Dagfin Werenskiold

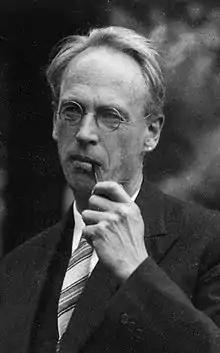
Dagfin Werenskiold

He was born in Bærum Municipality as son of Norwegian painter and illustrator Erik Werenskiold, and brother of geologist Werner Werenskiold. He first learned drawing from his father. In 1911, he first went on a study trip to Paris and in 1913 to Provence. In 1918 he married Elisabeth Mathilde Schram (1897–1989), the granddaughter of the book collector Thorvald Boeck. Werenskiold then studied in France from 1920 to 1923.